Sredačka župa

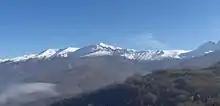
Maja e zezë (Crni Vrh) peak

The region, an oval basin, lies below the Šar Mountains, at the source, upper stream of the Prizren Bistrica. South of the region between the Prizren mountains and Koritnik mountain, lies the Gora region.